John Bernard Riley

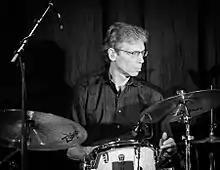
John Riley in Norway in 2017

Riley began playing drums at age eight, after receiving a snare drum as a gift. In the biographies provided to the media, Riley acknowledges the early support of his parents, John and Mary Ann. While attending fourth grade in Scotch Plains, New Jersey, Riley began studying percussion privately with Thomas Sicola, Jr. (b. Mar. 1944), who, at that time, was a recent graduate of the New York College of Music (bachelor of music) and a music teacher in the nearby Cranford Township Public Schools.